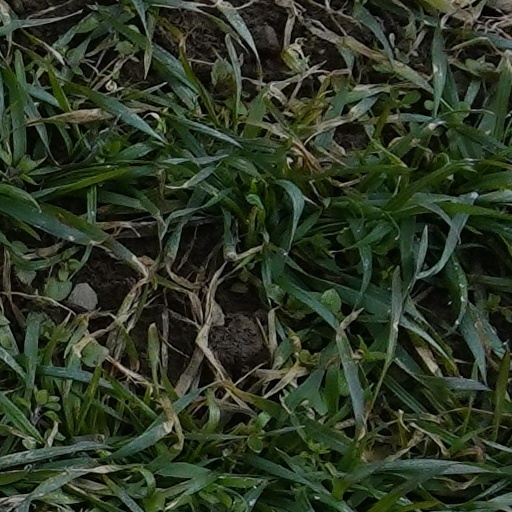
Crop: wheat